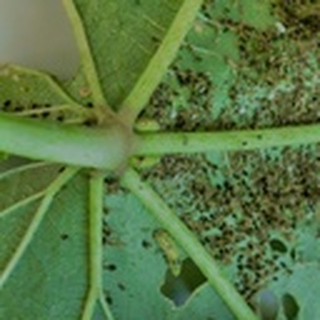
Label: cotton_aphids